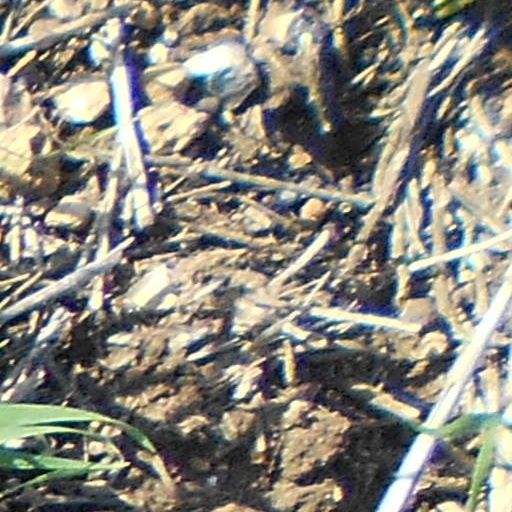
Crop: wheat